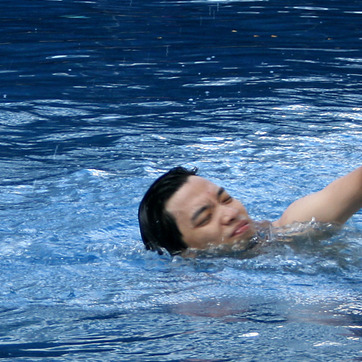
Material: hair